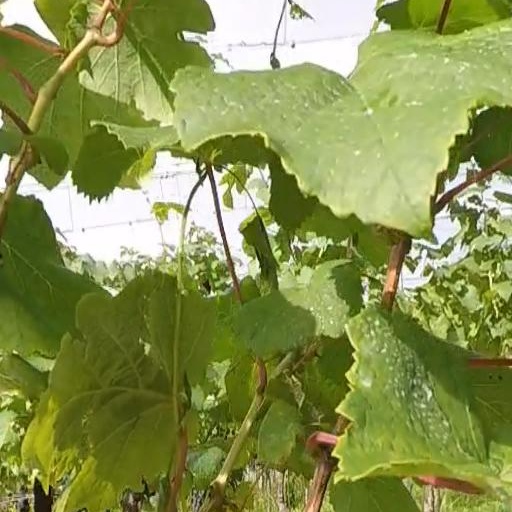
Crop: grape